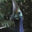
Label: bird